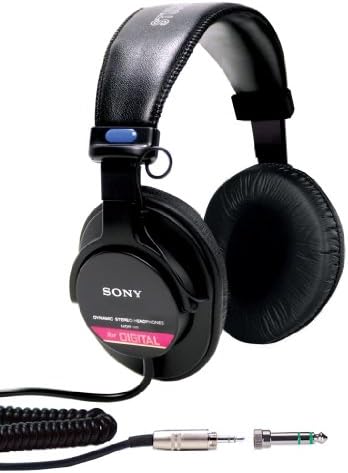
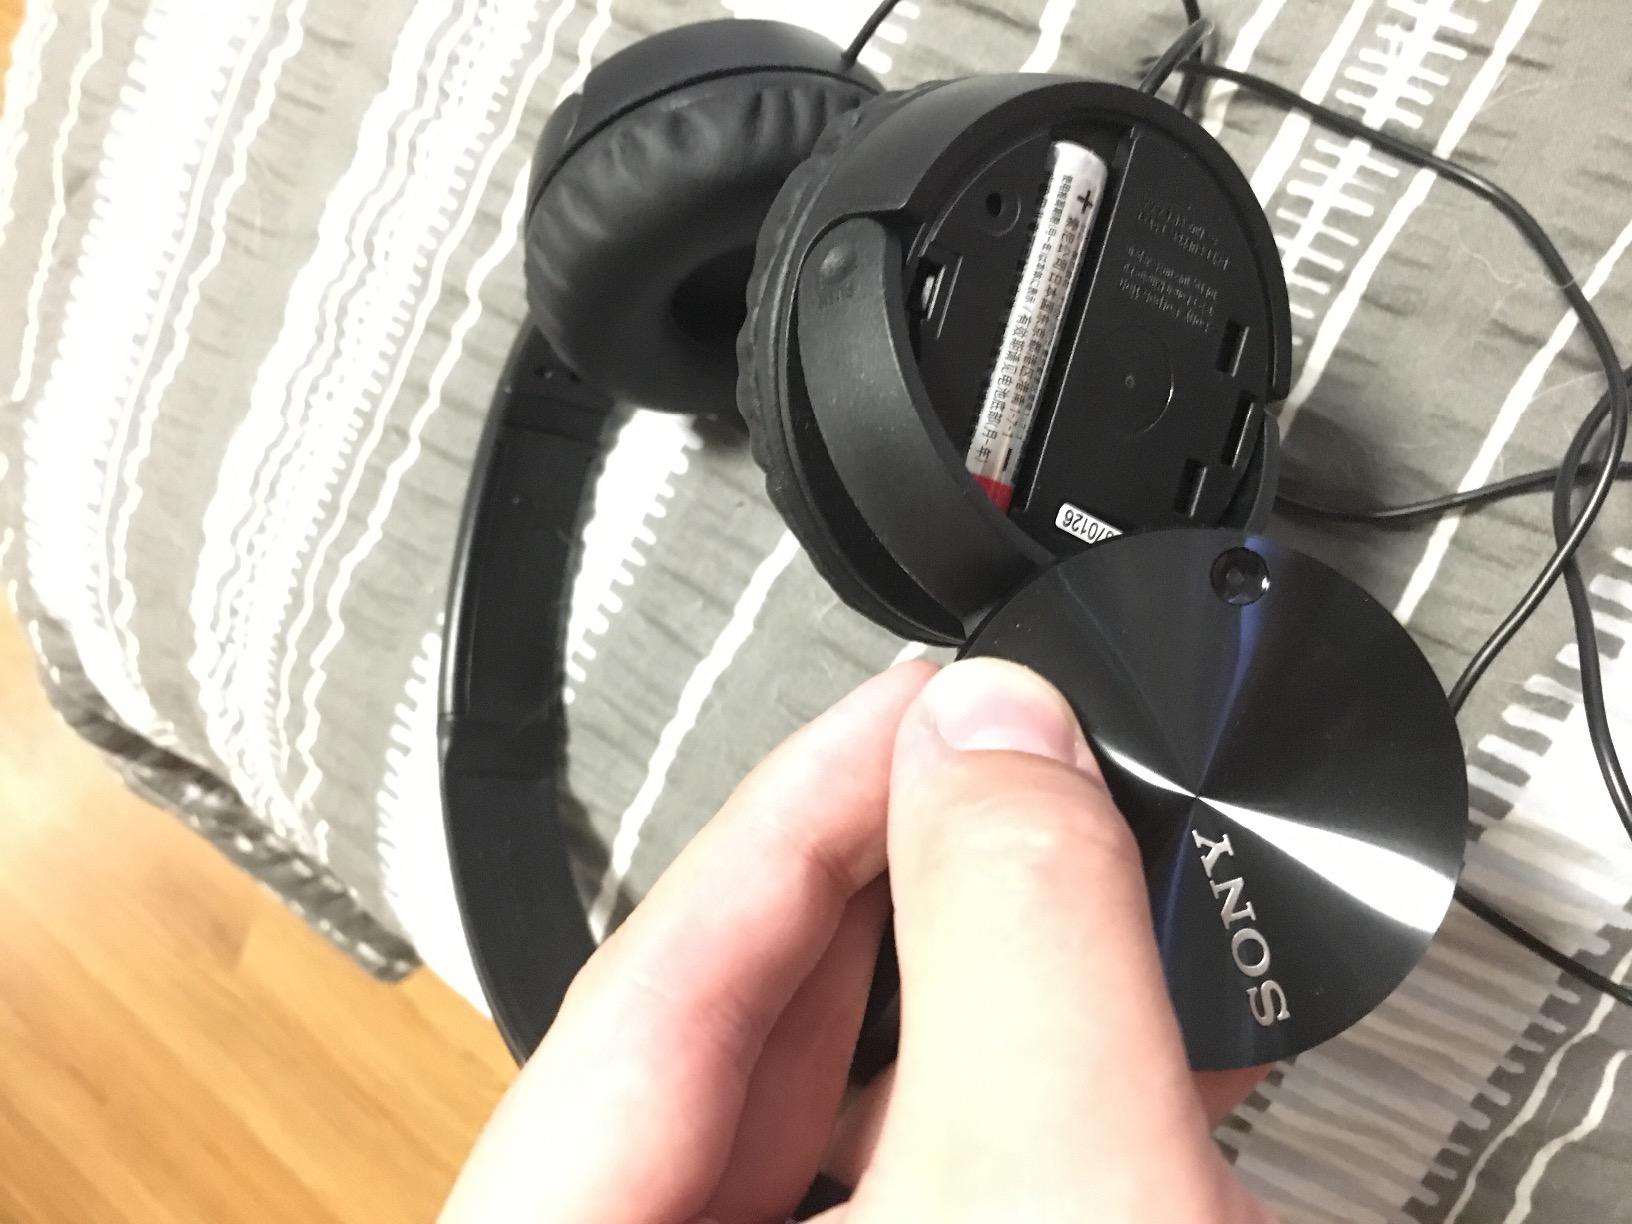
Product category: headphones
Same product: no